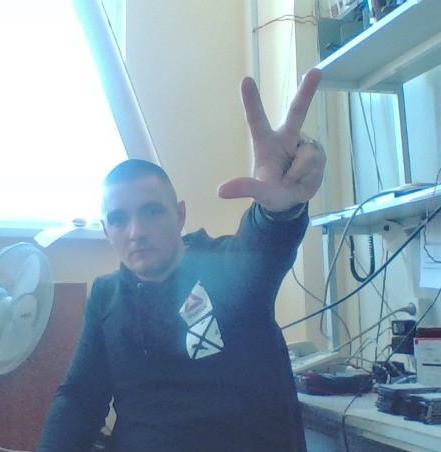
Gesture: three2